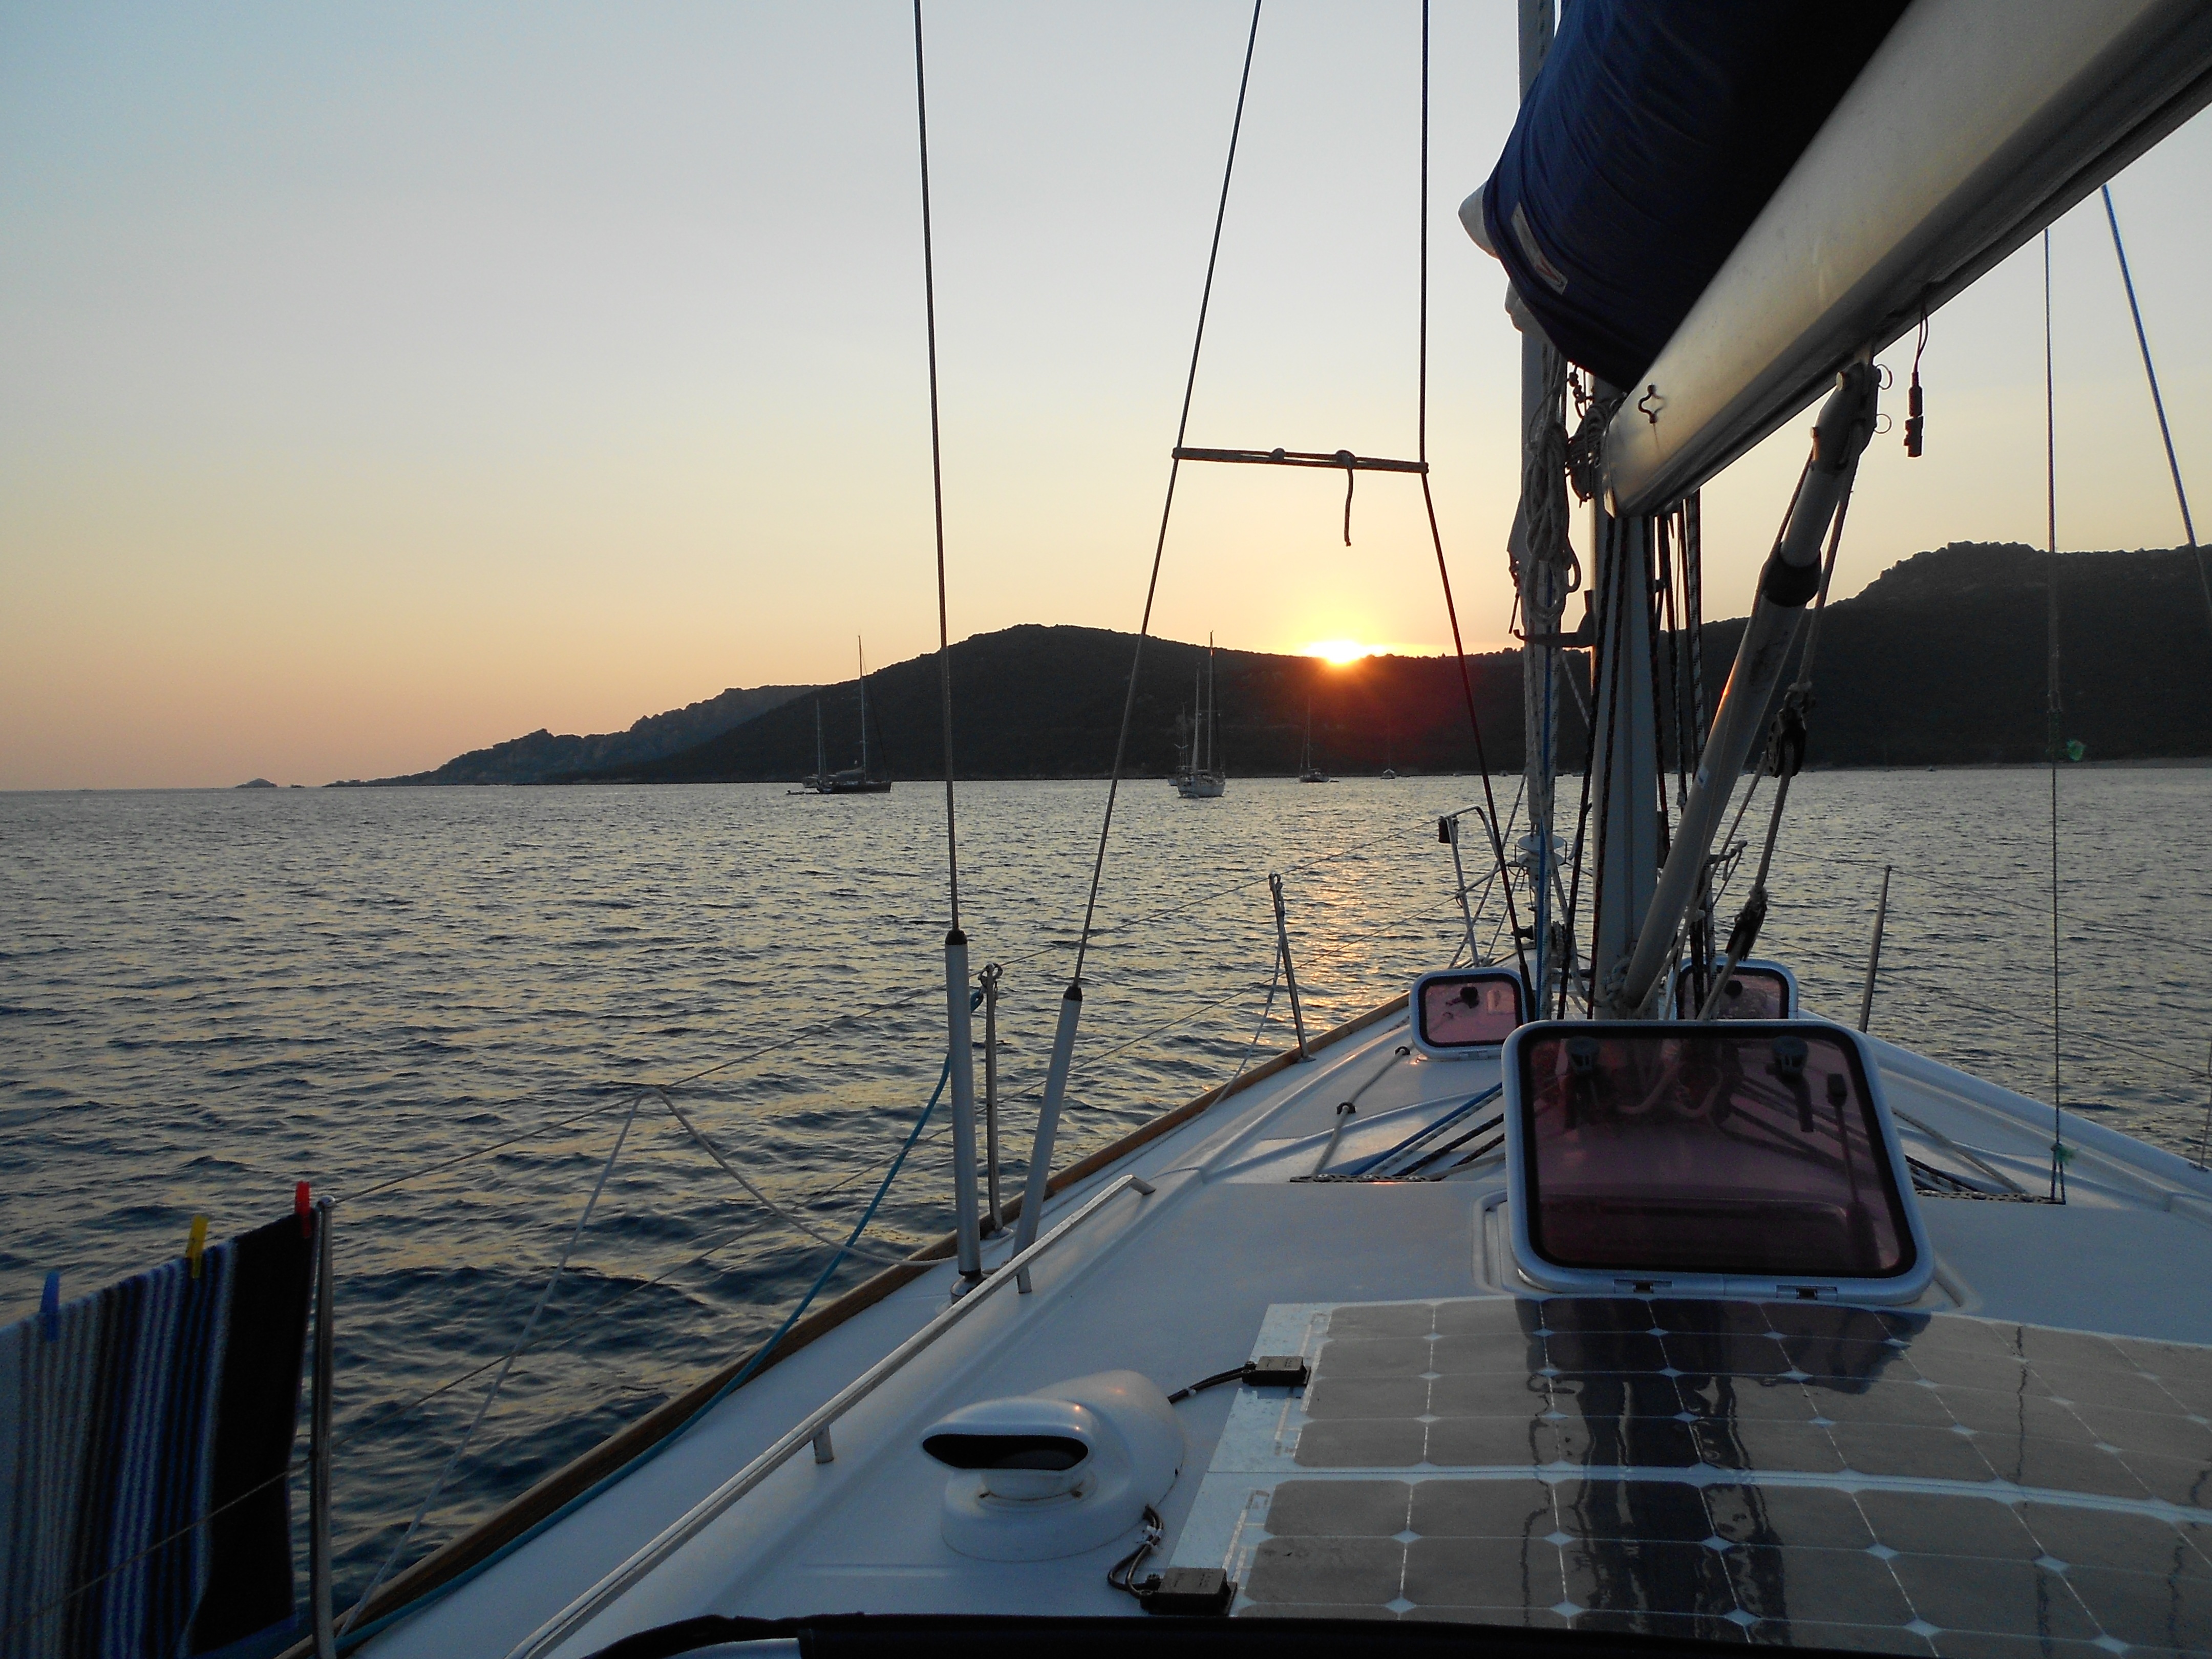
sea, dock, sunset, boat, mediterranean, vehicle, mast, sailing, yacht, peaceful, marina, sailboat, sail, anchorage, watercraft, corsican, windsports